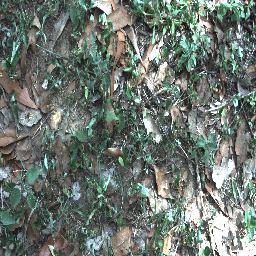
Label: negative